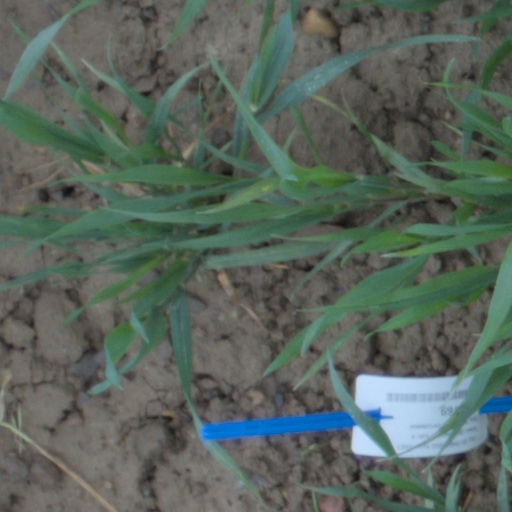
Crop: wheat